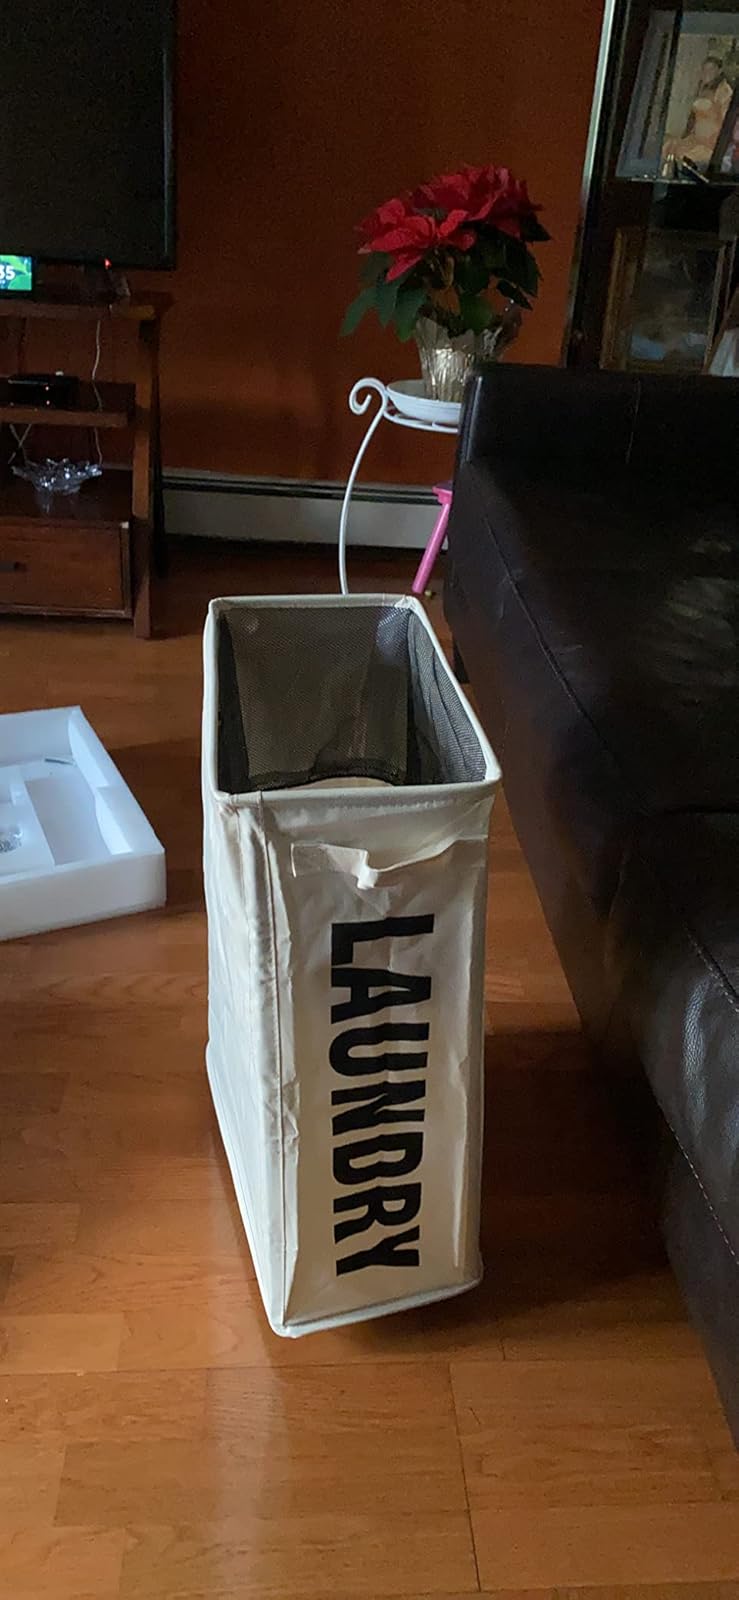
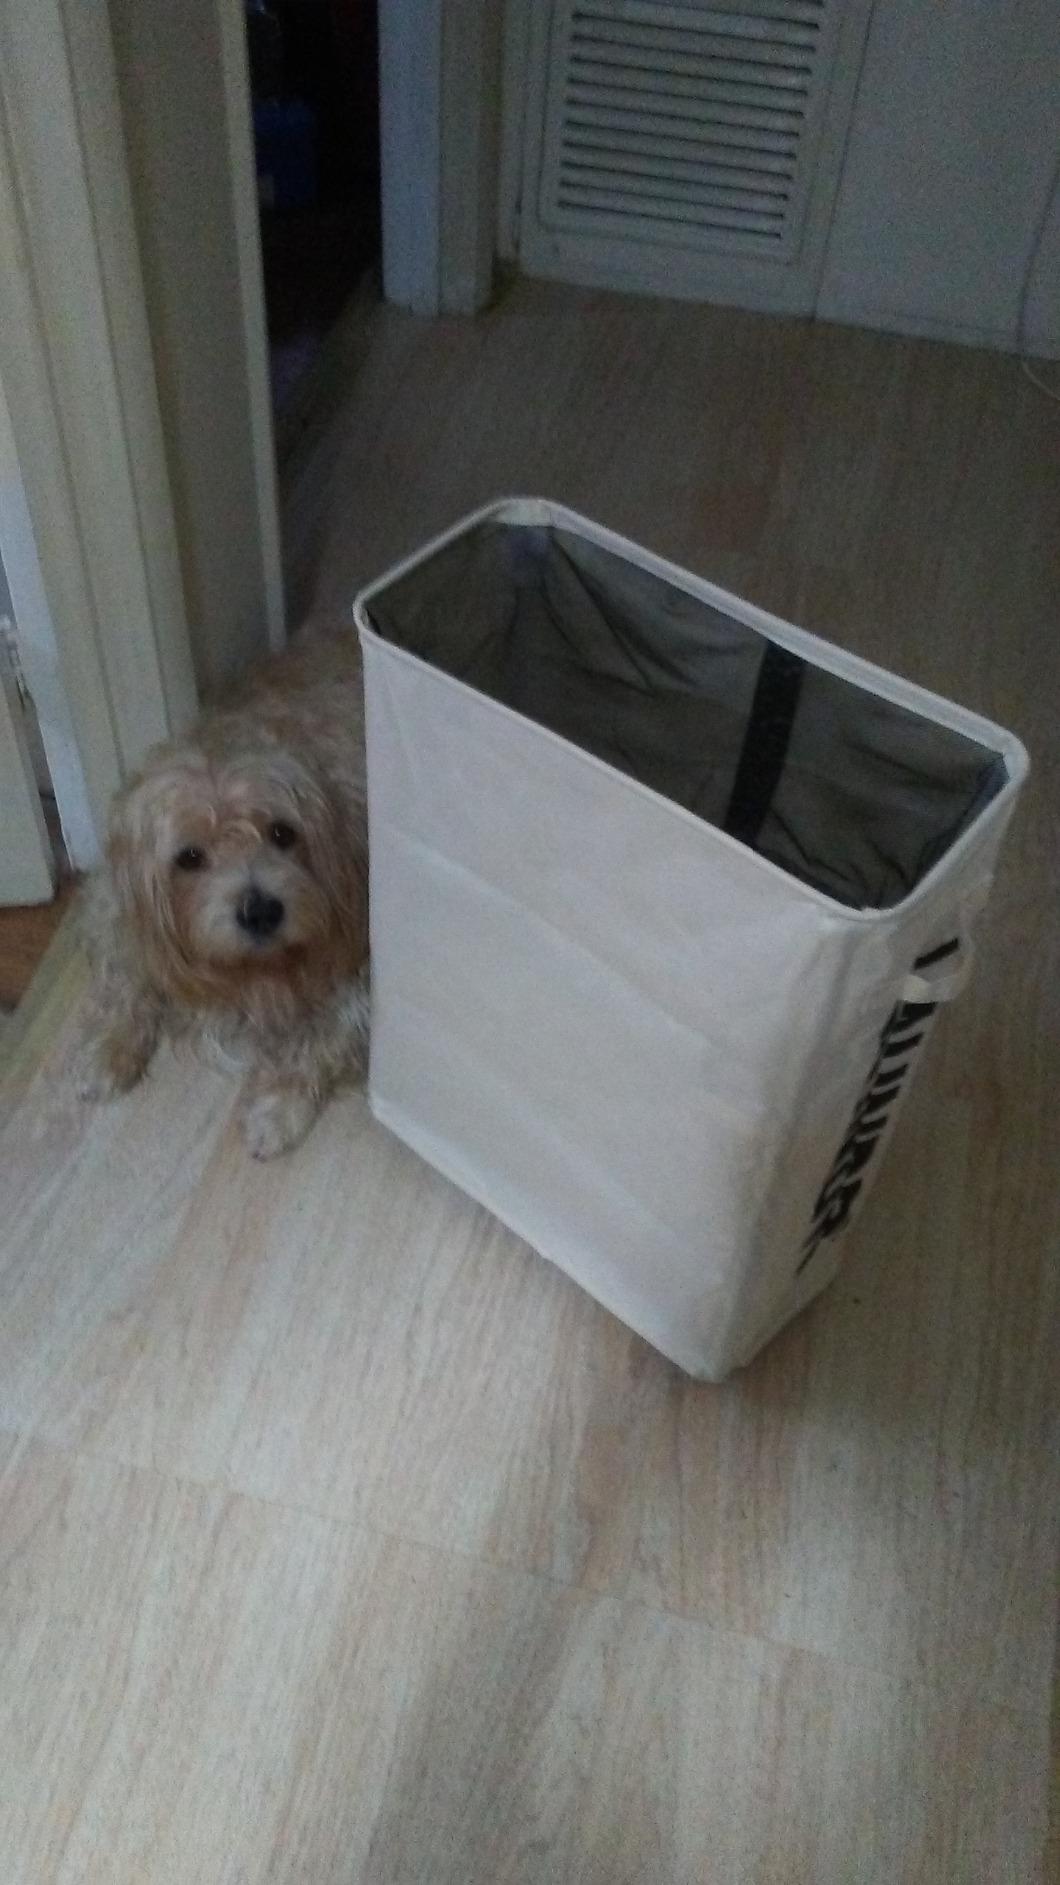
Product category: items_hamper
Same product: yes